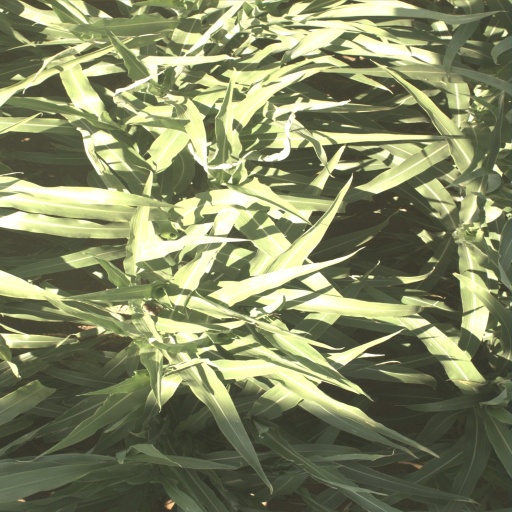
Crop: sorghum